Wanora, Queensland

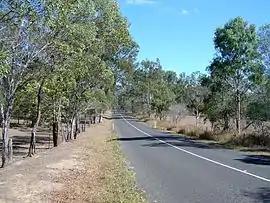
Pine Mountain Road, 2014

Wanora is a rural locality in the Somerset Region, Queensland, Australia. In the , Wanora had a population of 262 people.